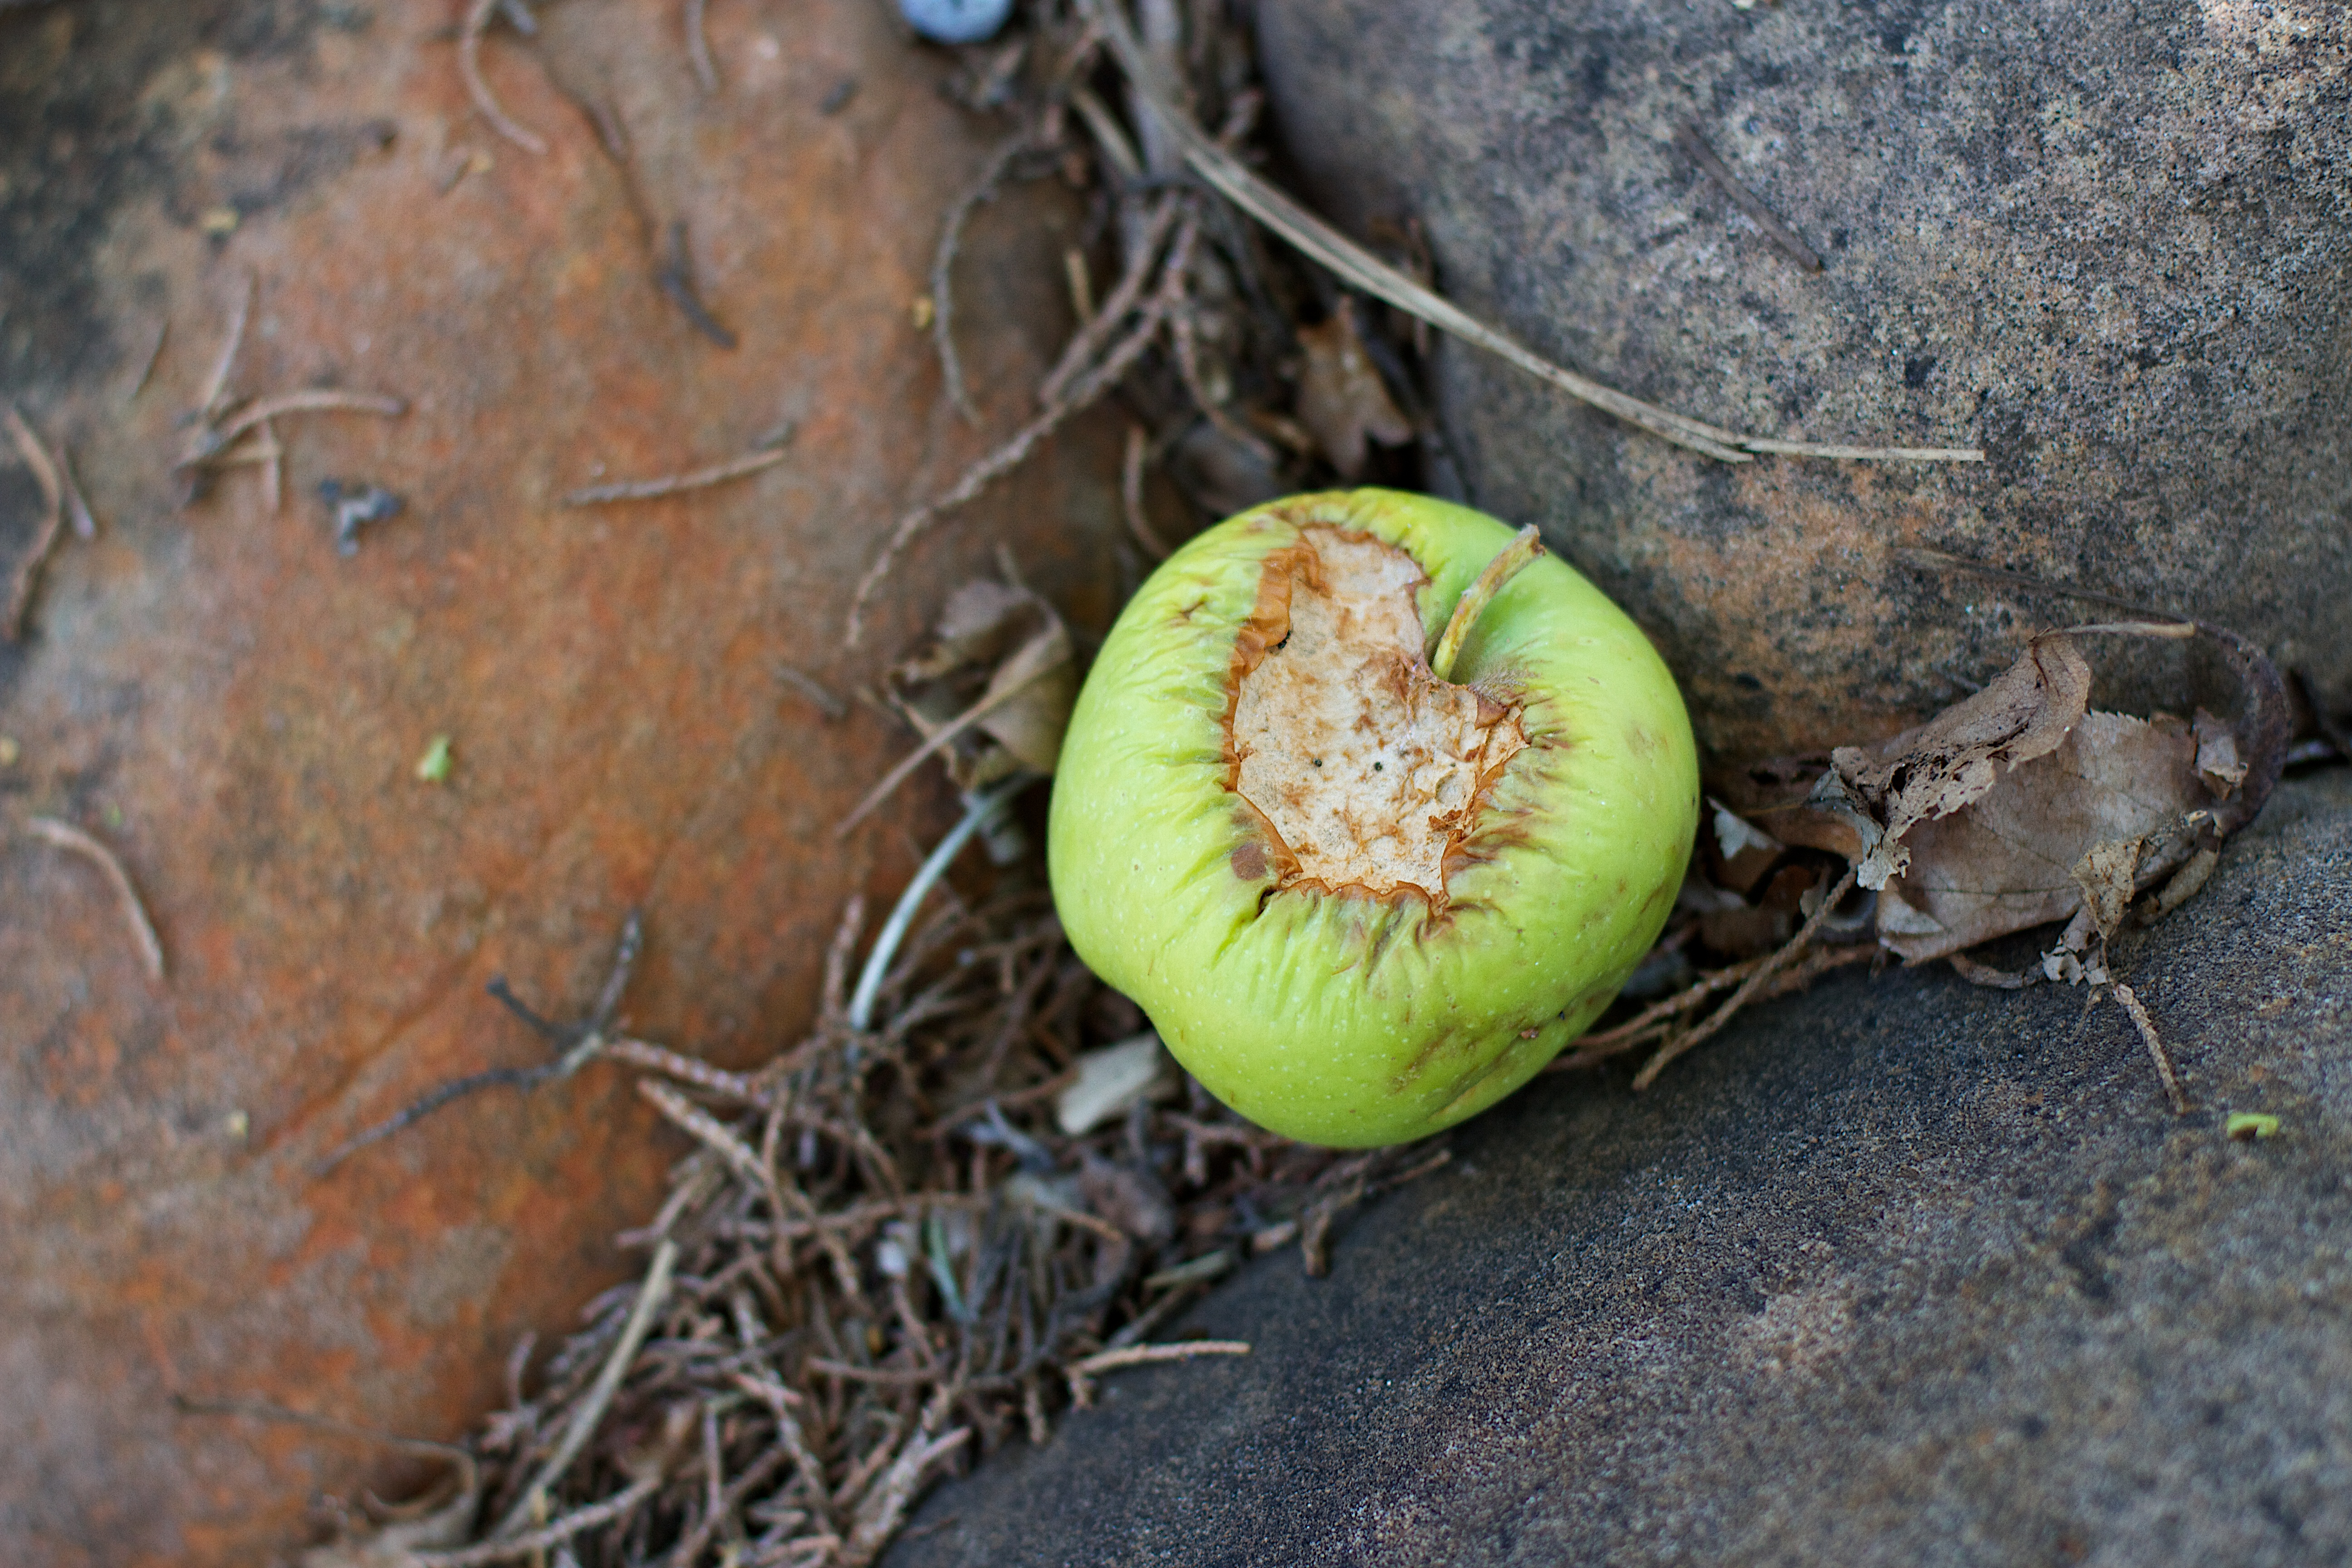
apple, tree, plant, leaf, flower, food, produce, autumn, soil, botany, flora, fauna, macro photography, flowering plant, land plant